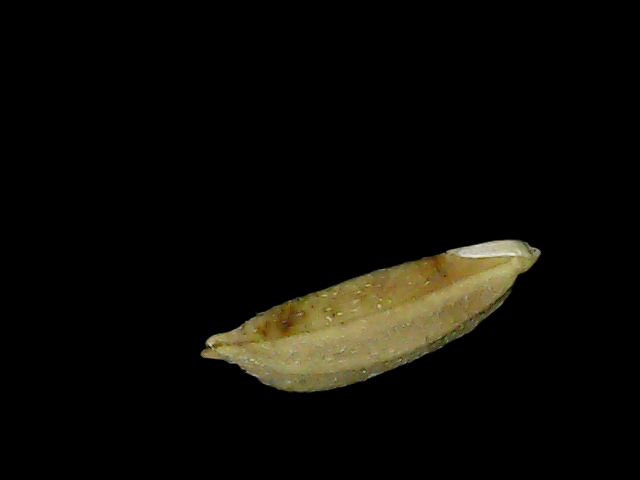
Rice variety: Bd49